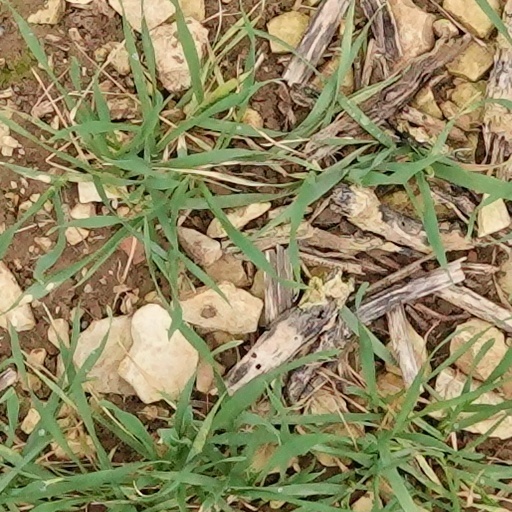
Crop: wheat